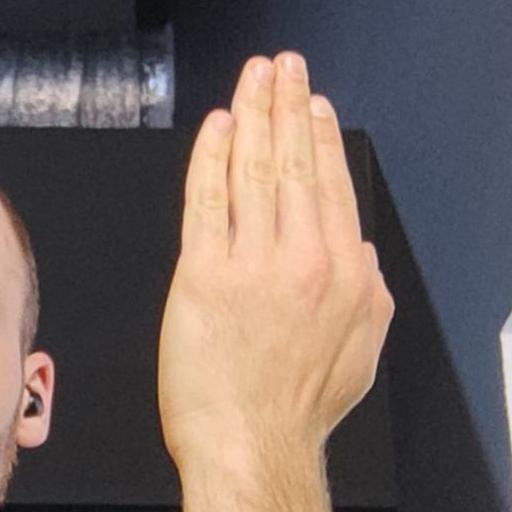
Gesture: stop_inverted